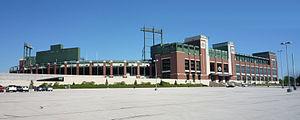
Le Lambeau Field, auparavant nommé le City Stadium, est un stade situé à Green Bay au Wisconsin, États-Unis. Bien que consacré au football américain, il a déjà été transformé temporairement pour des parties de hockey sur glace.